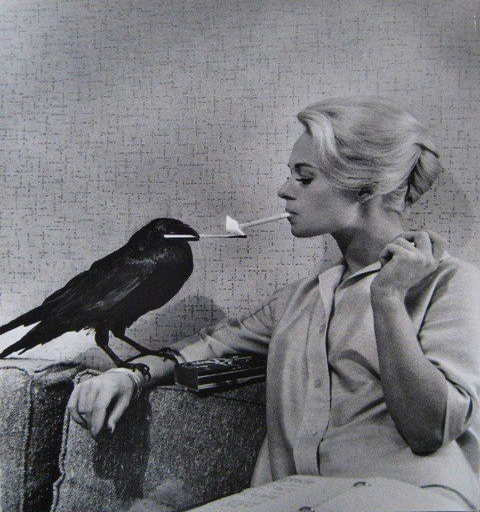
come see classic , horror film during our celebrating the classics fall series